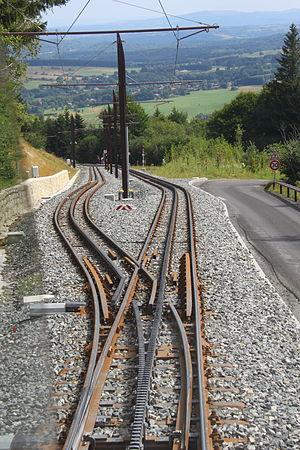
Aiguillage à mi-chemin sur la ligne du Panoramique des Dômes.
Le Panoramique des Dômes est une voie ferrée à crémaillère française de 5,1 km qui permet l'accès au sommet du puy de Dôme. Le maître d'ouvrage est le Conseil général du Puy-de-Dôme qui a voté en 2008 sa réalisation.